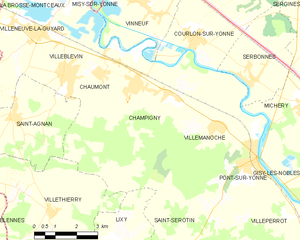
Carte des communes françaises Champigny